Charlière

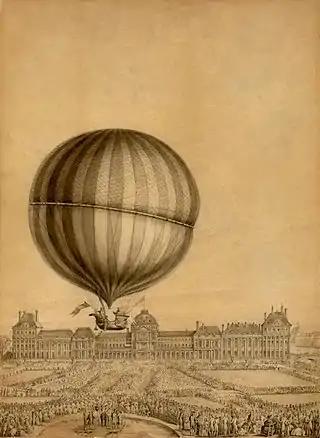
Contemporary illustration of the first flight by Charles with Nicolas-Louis Robert, launched in the Jardin des Tuileries on 1 December 1783. Viewed from the Place de la Concorde to the Tuileries Palace (destroyed in 1871)

The balloon flew northwards for 45 minutes, pursued by chasers on horseback, and landed 21 kilometres away in the village of Gonesse (not far from today's Charles de Gaulle Airport) where the reportedly terrified local peasants attacked it with pitchforks or knives and destroyed the "monster from the heavens".